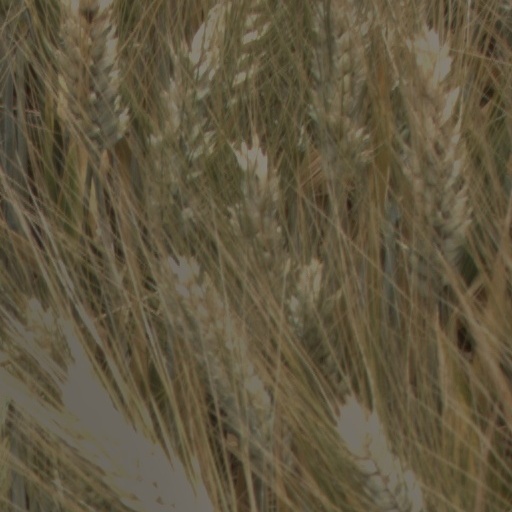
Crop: wheat